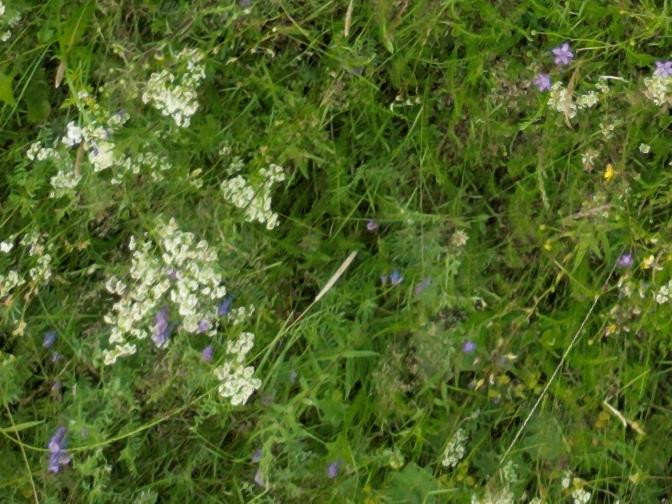
Flowers visible: yarrow flowers, yarrow flowers, yarrow flowers, yarrow flowers, yarrow flowers